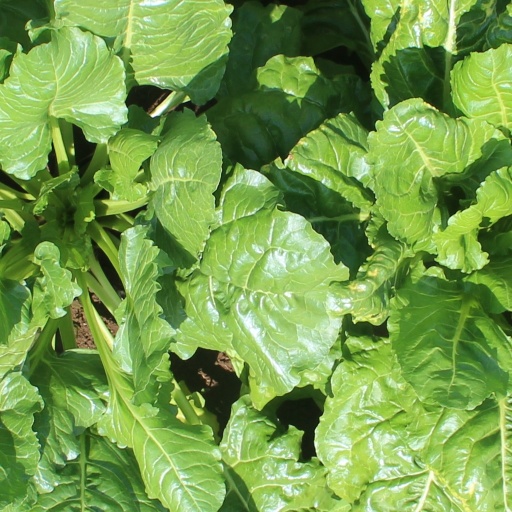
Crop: sugar beet